Herabai Tata

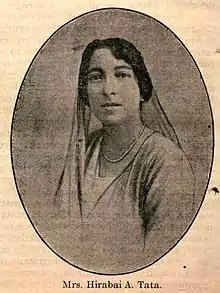

In 1909, Herabai became interested in Theosophy and began attending conventions in Adyar, Madras and Benaras. At the 1912 convention in Benaras, she met Annie Besant, who had become president of the Theosophical Society Adyar in 1908. In 1911, while vacationing in Kashmir with her daughter, Tata met the suffragist, Sophia Duleep Singh. Charmed by her enthusiasm for the cause and after reading the literature Singh later sent, Tata became active in the fight for women's enfranchisement. In 1916, discussions about Indian Home Rule began to escalate and the Montagu investigations began. Edwin Montagu, Secretary of State for India, and Lord Chelmsford, Viceroy of India traveled to the country with the aim of soliciting opinion on a limited political devolution of British power.